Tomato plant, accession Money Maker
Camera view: bottom (45 deg); turntable rotation: 240 degrees
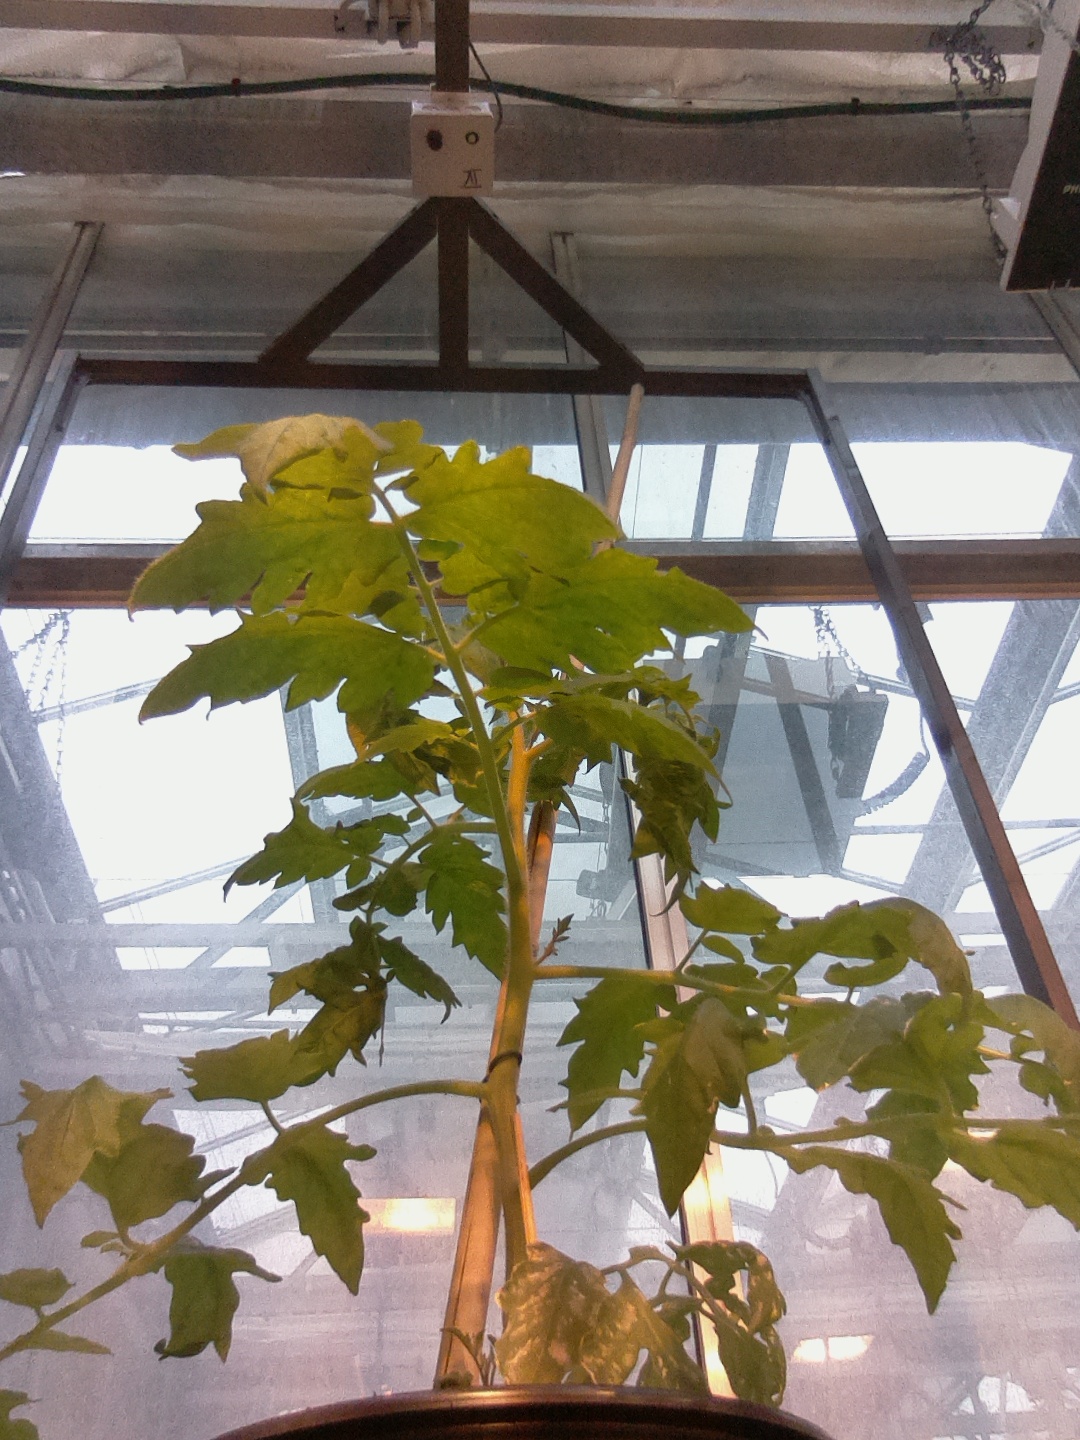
BBCH growth stage 20: First Side shoot start formed